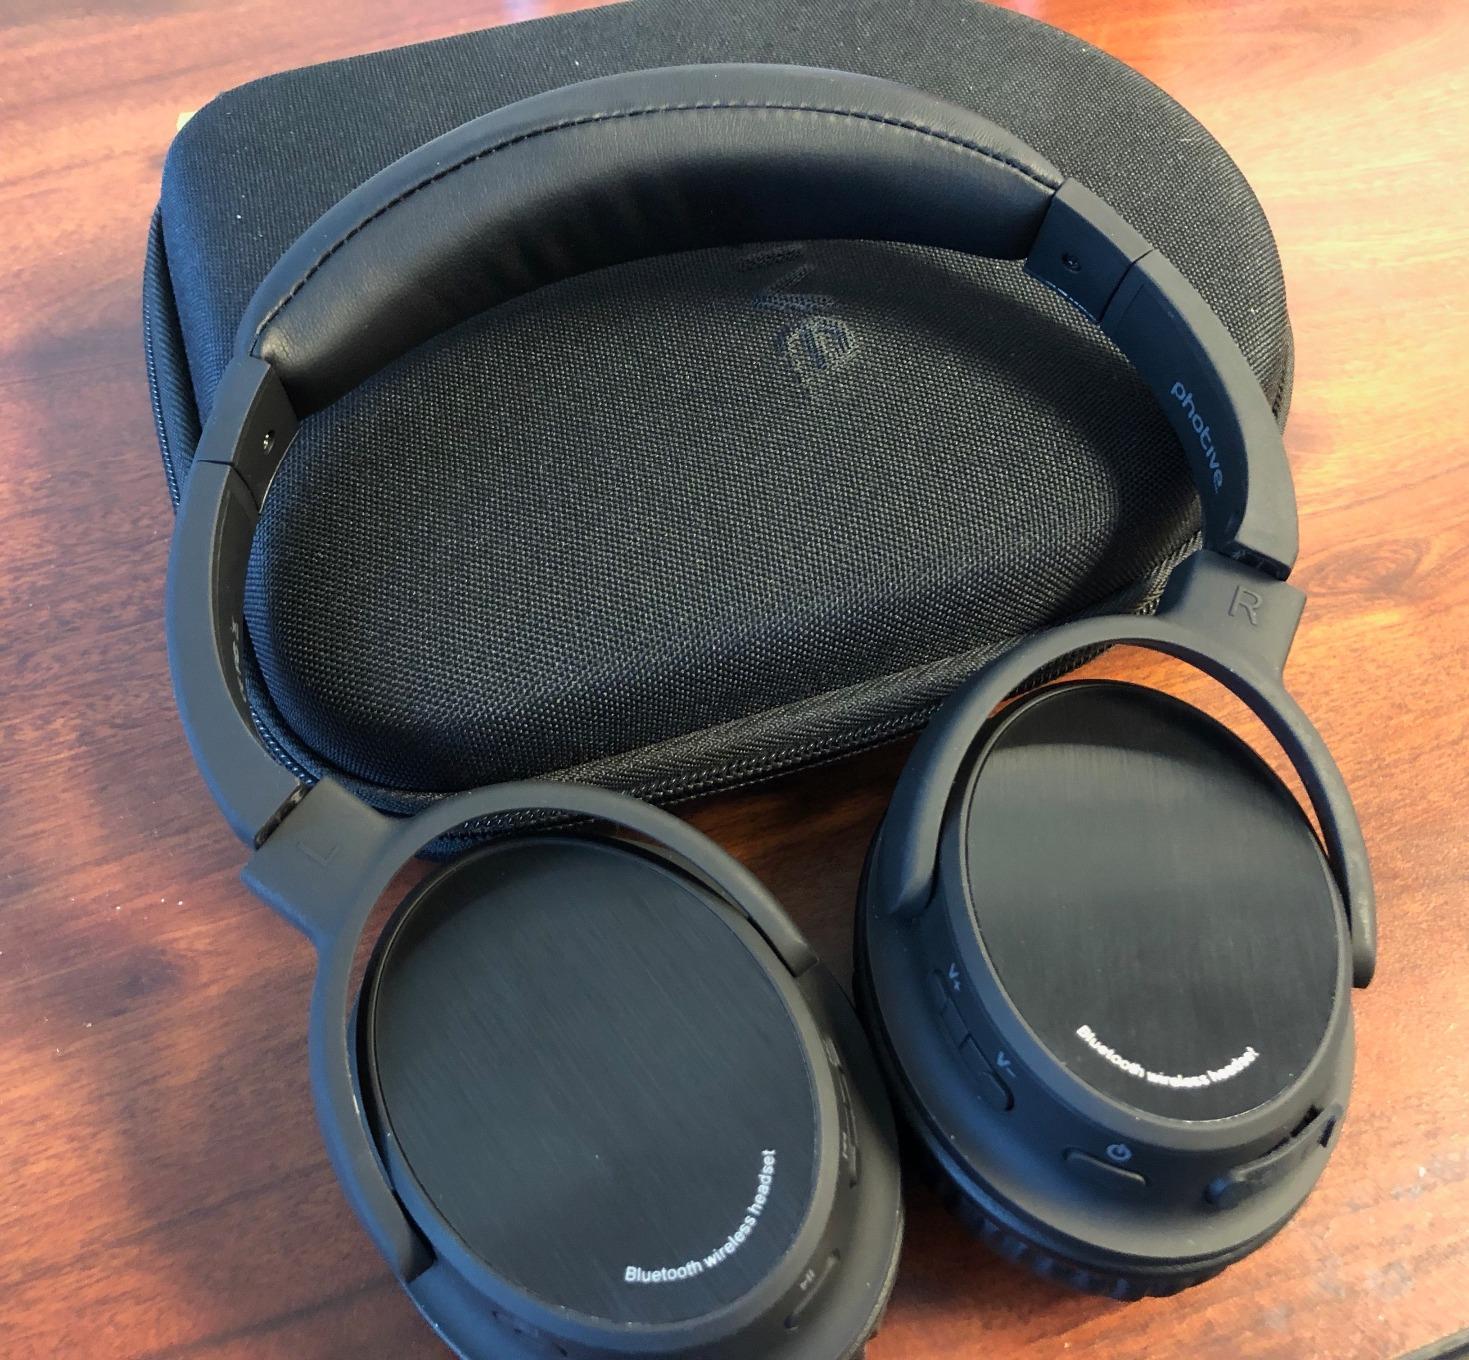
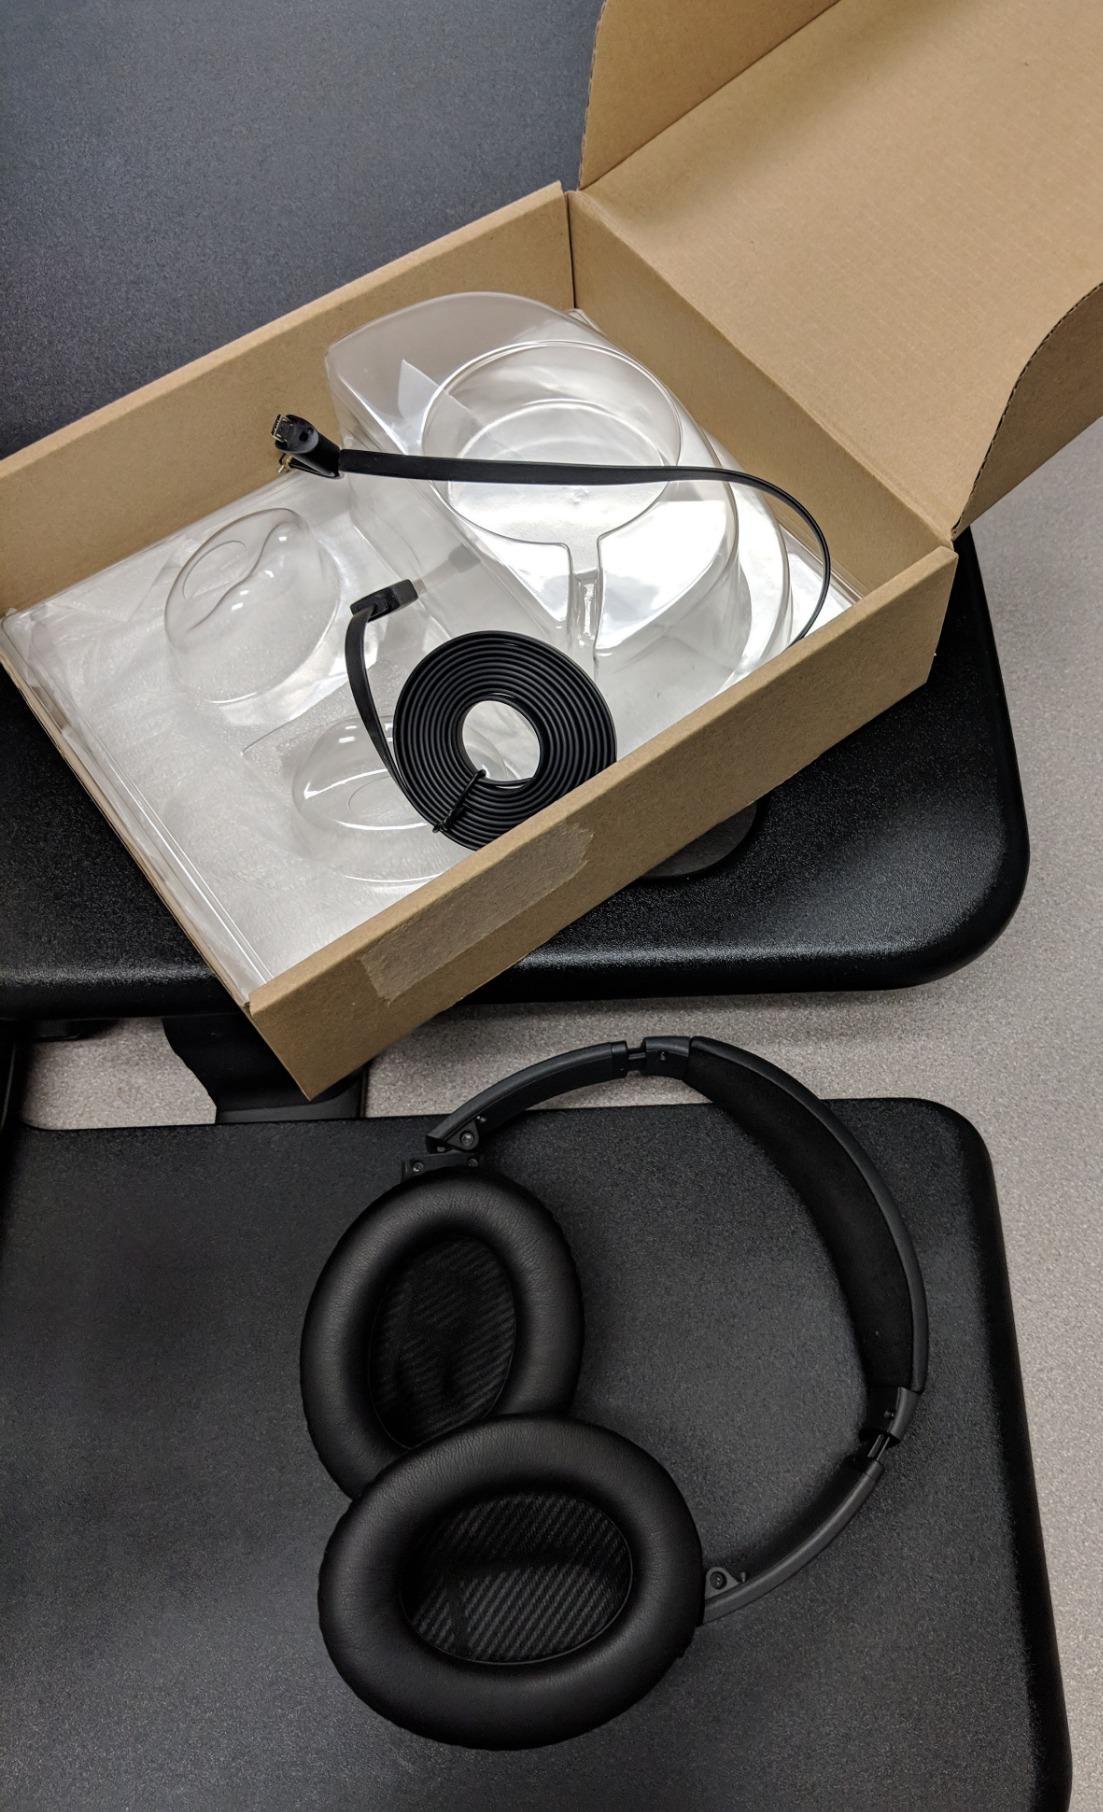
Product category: headphones
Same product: no